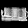
Label: Bag